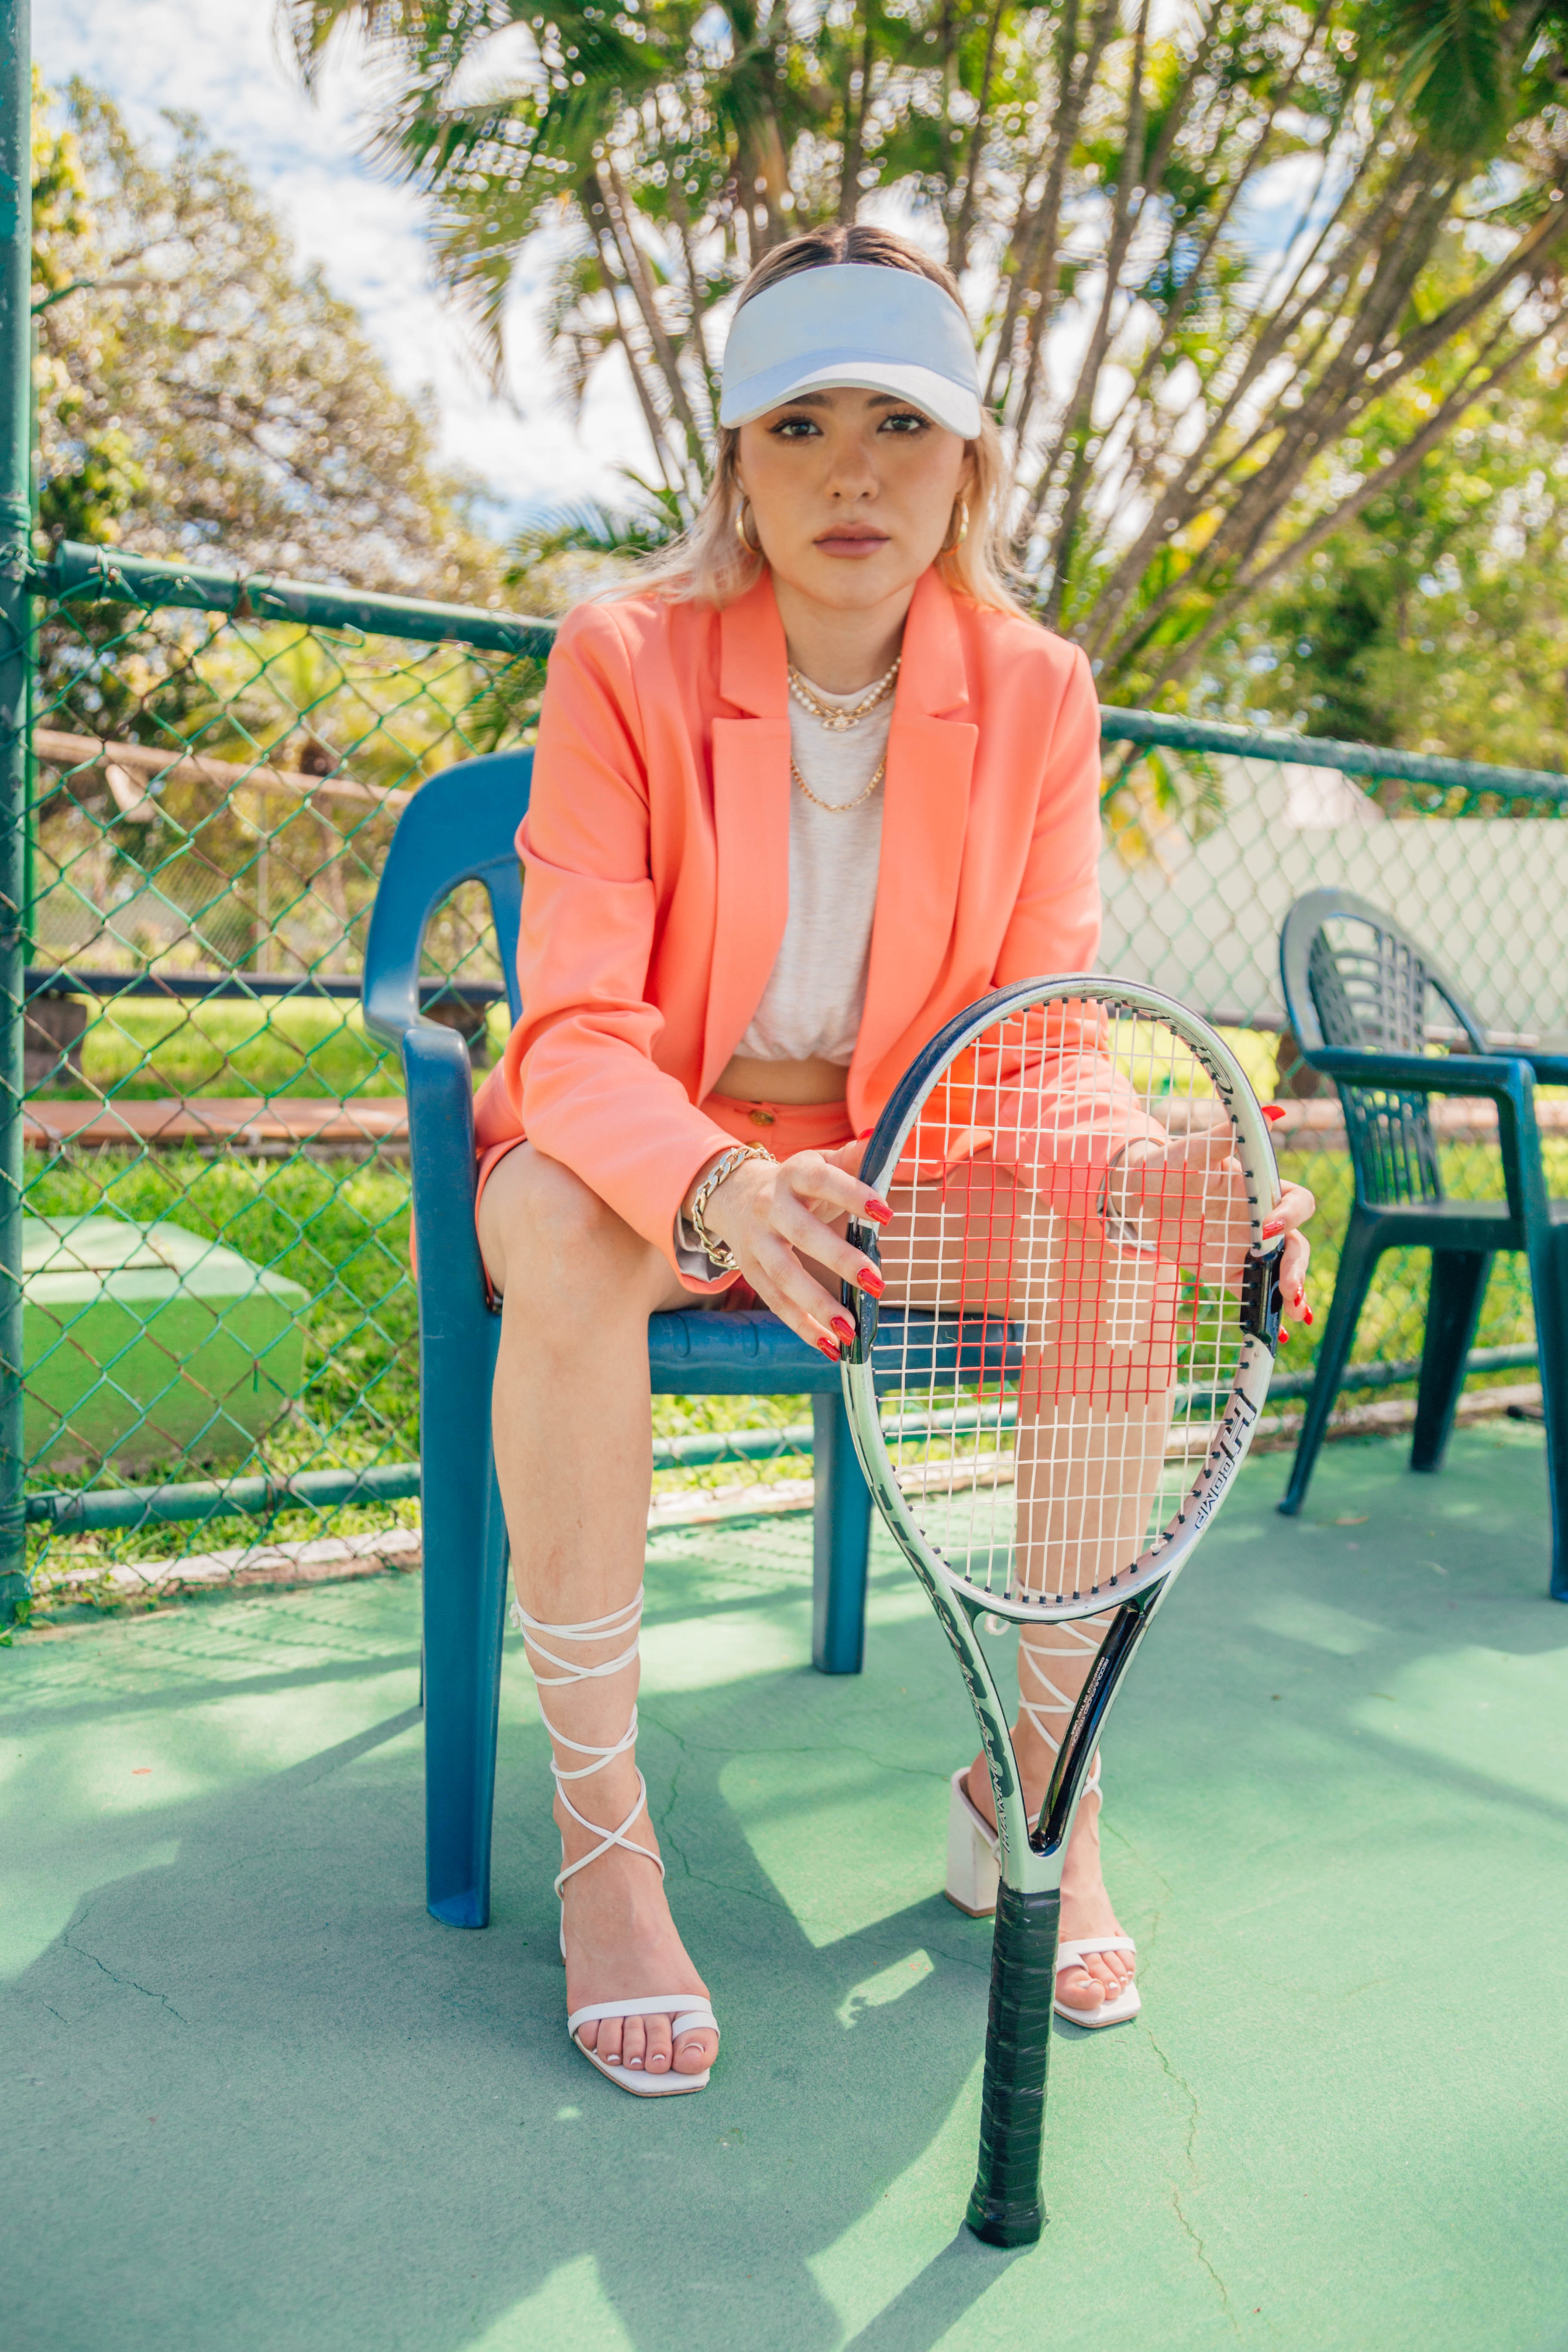
woman, sports equipment, vertebrate, plant, chair, racquet sport, strings, racket, tennis racket, tennis player, Tennis Equipment, leisure, grass, recreation, fun, sneakers, net, tennis, soft tennis, tennis racket accessory, fence, competition event, sitting, ball game, sports, tree, play, team sport